Duquette, Minnesota

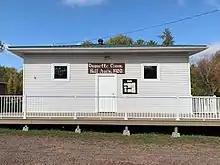
Duquette Community Hall Association

Duquette is located along the BNSF Railway on what was at one time the Great Northern Railway. It was built on an early native American village site located at the southern terminus of the Willow–Nemadji Portage; the first European settlers were French Canadians, among them was the entrepreneur Frank Duquette, who built a sawmill and store. Originally the village was named "Kerrick" until the Great Northern Railway depot was moved three miles south, keeping that name, and for a period Duquette was called "Old Kerrick", the new site being called New Kerrick; the names were corrected when the Duquette post office was established in 1905.